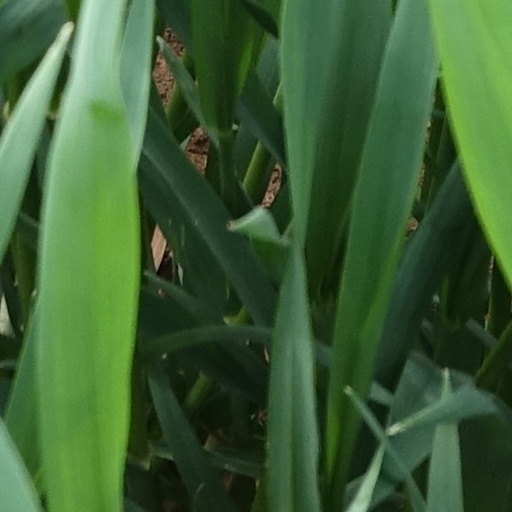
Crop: wheat